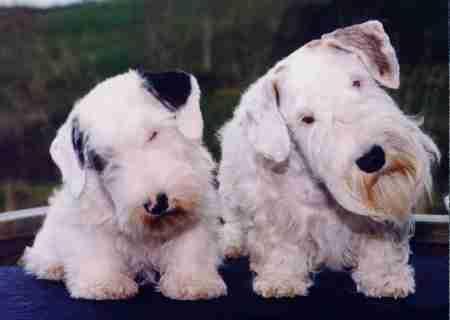
Sealyham_terrier